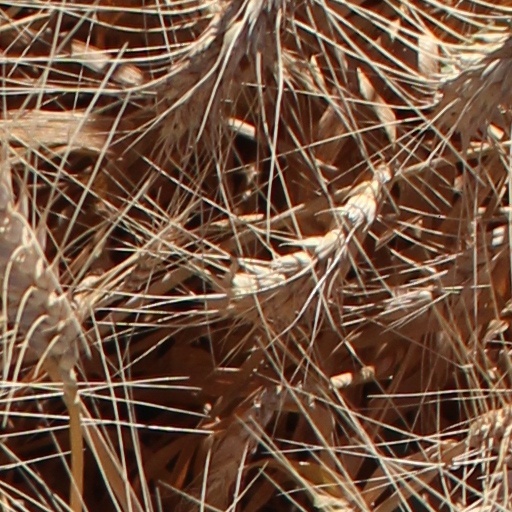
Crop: wheat